List of mammals of the United States

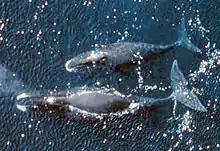
Bowhead whale

Sirenia is an order of fully aquatic, herbivorous mammals that inhabit rivers, estuaries, coastal marine waters, swamps, and marine wetlands.